Downs Banks

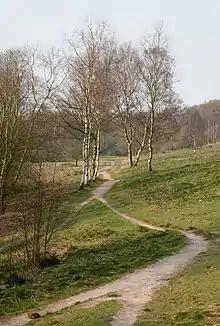
Downs Banks

The site is 'open access' on foot to all. As well as footpaths there is also a waymarked bridleway which may be used with care by horse riders and cyclists. There is an unsurfaced car park.